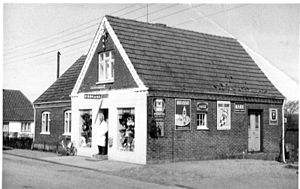
Neder Hadsten / Den oprindelige landsby / Neder Hadsten Købmand
Købmanden i Neder Hadsten
Købmanden i Neder Hadsten i 1970'erne.
Neder Hadsten er en bydel i Hadsten som sammen med Over Hadsten og Ginneruplund udgør den sydlige del af Hadsten.